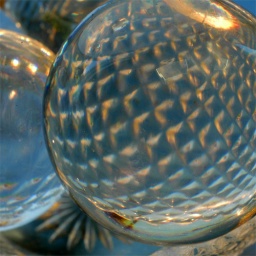
These little glass spheres, the top one capturing the image of the facets in the bowl below.